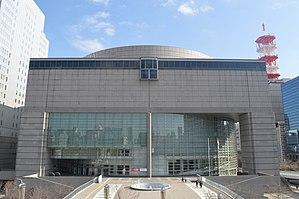
Le centre d'art d'Aichi est le lieu principal pour les arts de la scène à Nagoya dans la préfecture d'Aichi au Japon.